Calling Bulldog Drummond

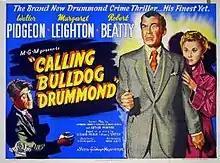
UK quad poster for the film "Calling Bulldog Drummond"

Calling Bulldog Drummond is a 1951 British crime film directed by Victor Saville and featuring Walter Pidgeon, Margaret Leighton, Robert Beatty, David Tomlinson and Bernard Lee. It featured the character Bulldog Drummond created by the novelist Herman Cyril McNeile, which had seen a number of screen adaptations. A novel tie-in was also released in 1951. It was made by the British subsidiary of MGM at Elstree Studios. The film's sets were designed by the art director Alfred Junge.